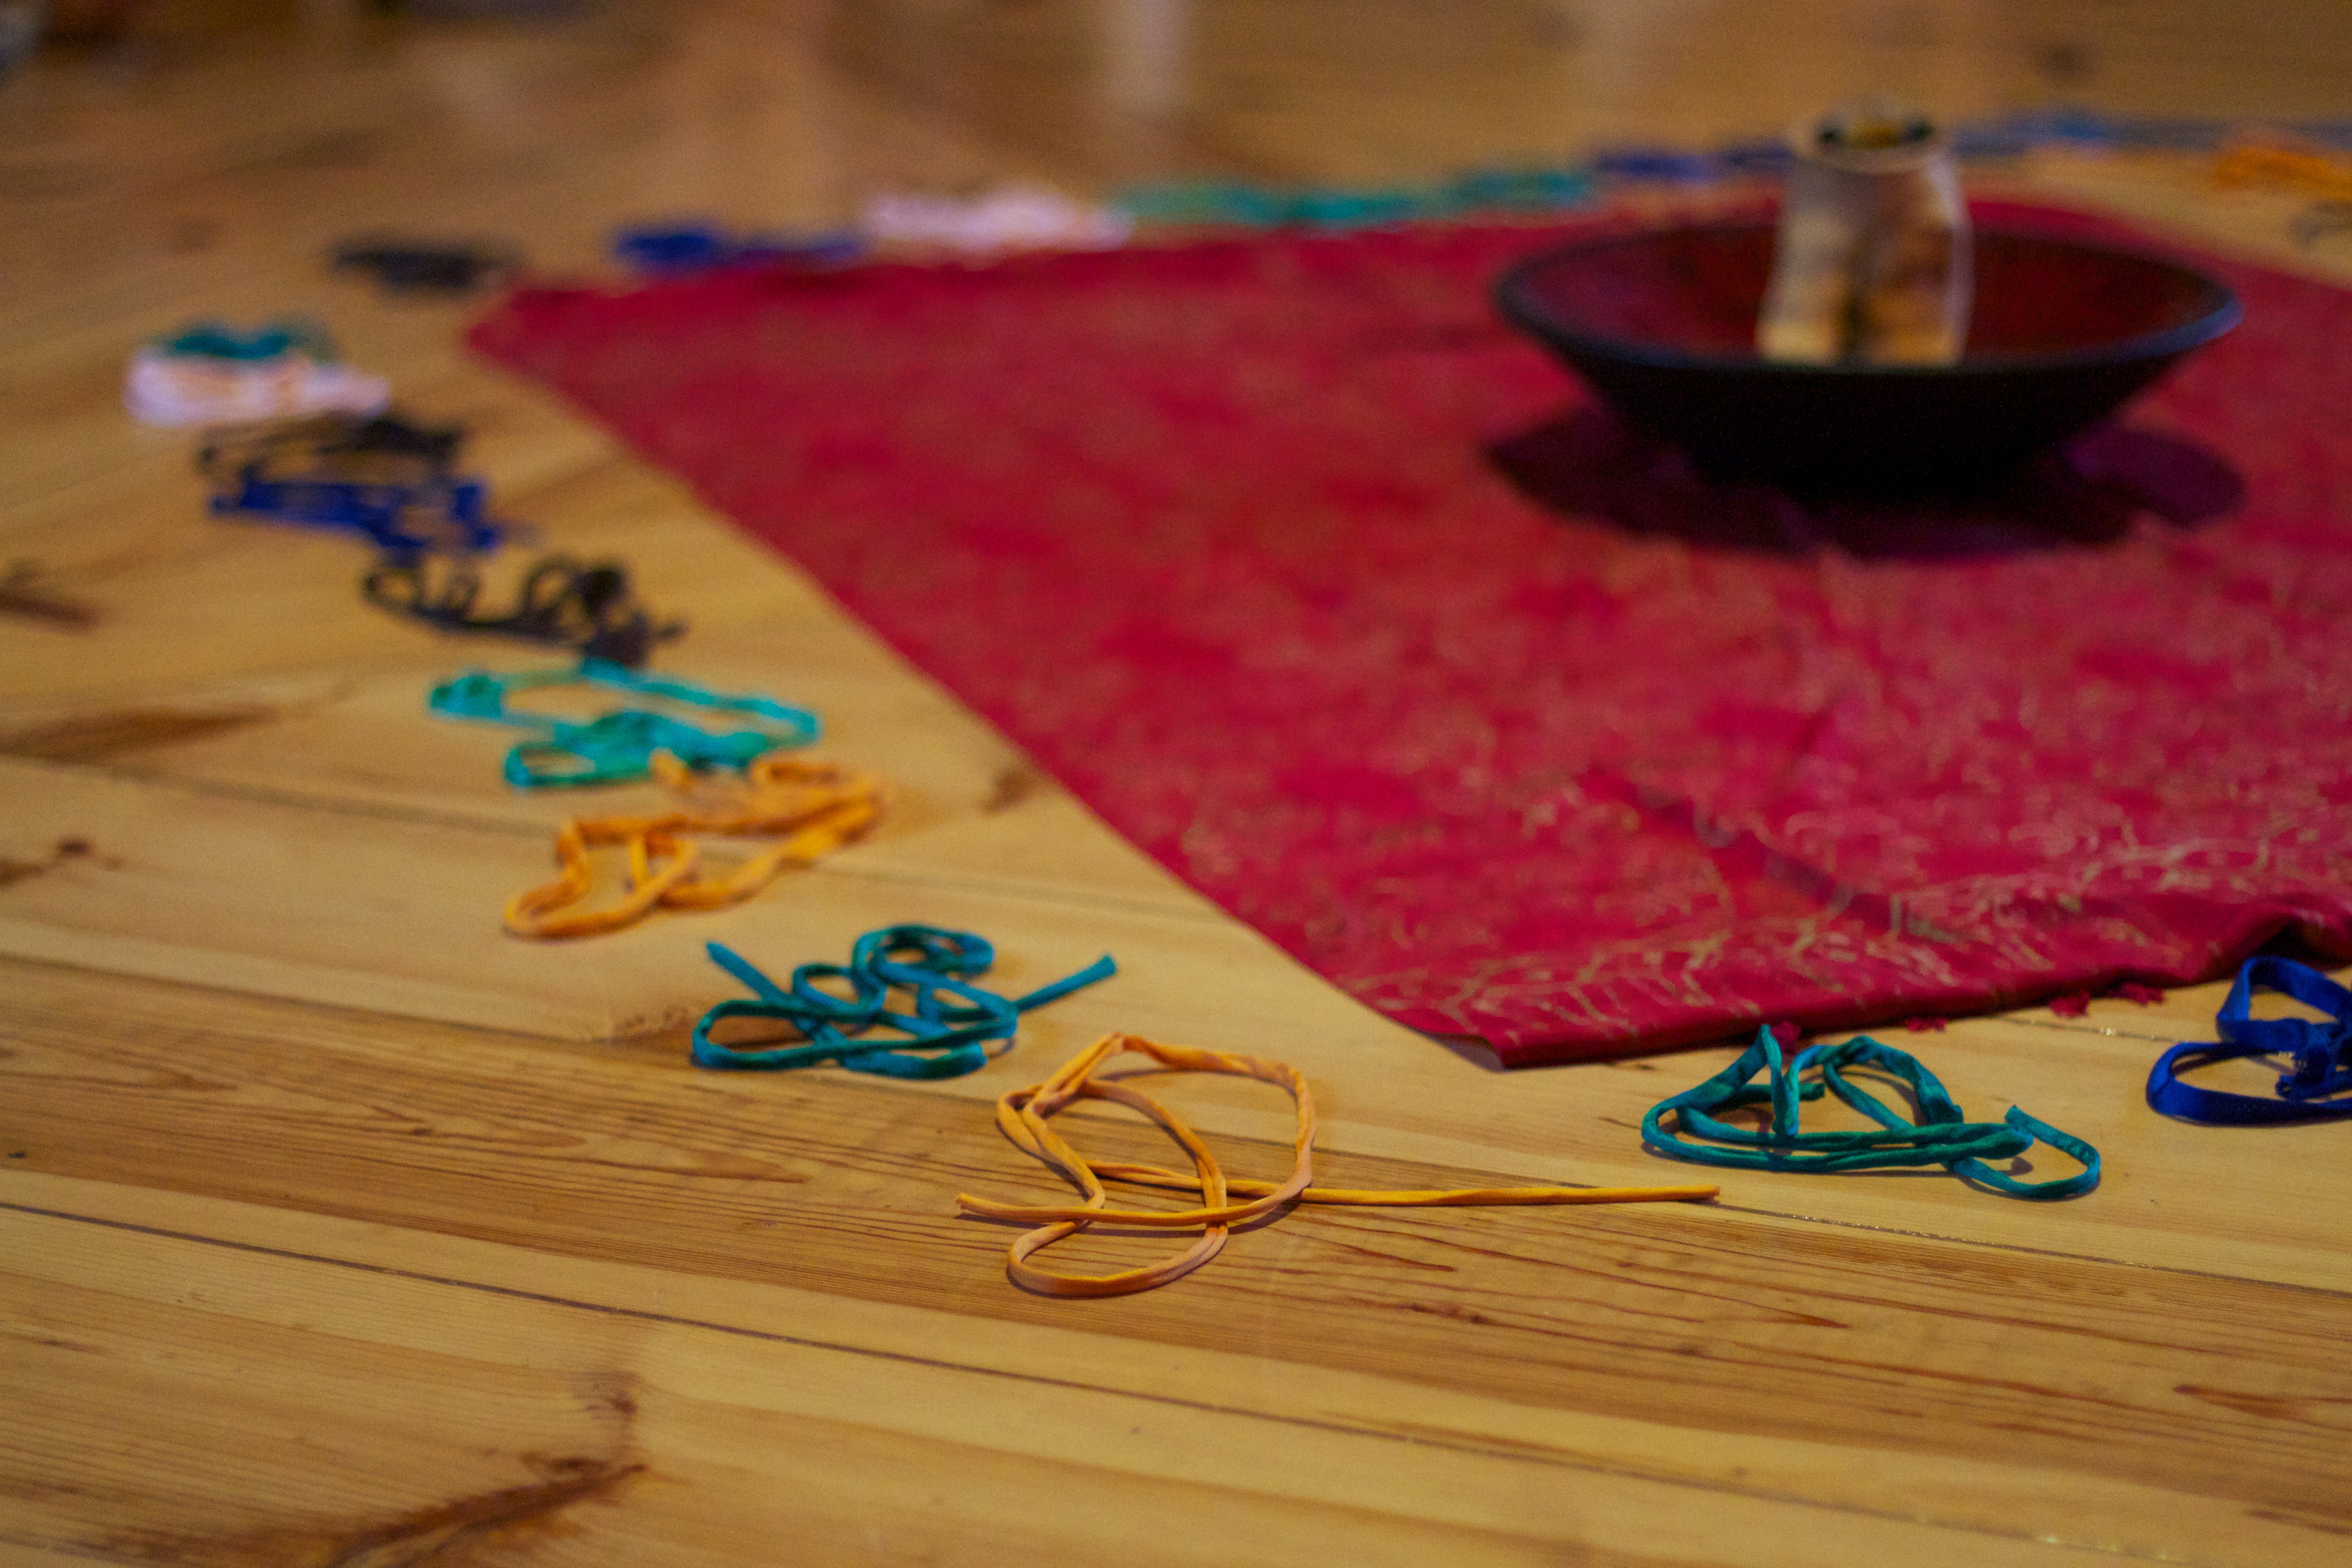
wood, floor, red, color, material, tablecloth, textile, art, shape, unplugd12, flooring